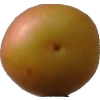
Label: cherry_wax